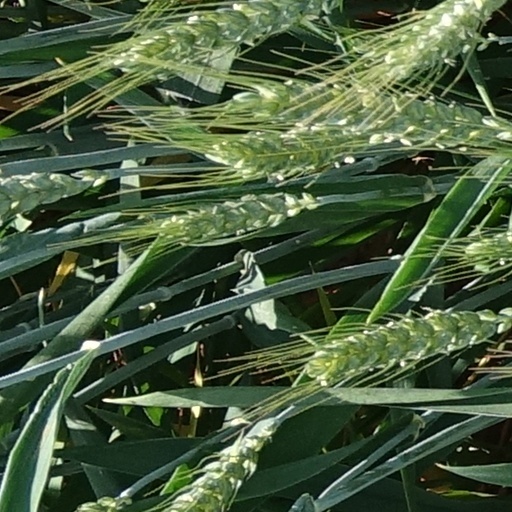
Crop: wheat